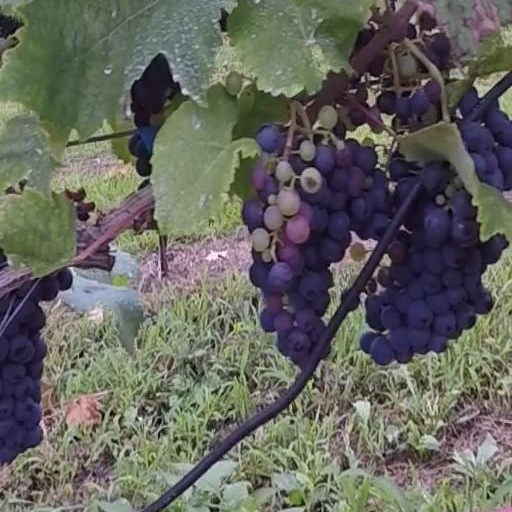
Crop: grape